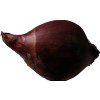
Label: red_onion